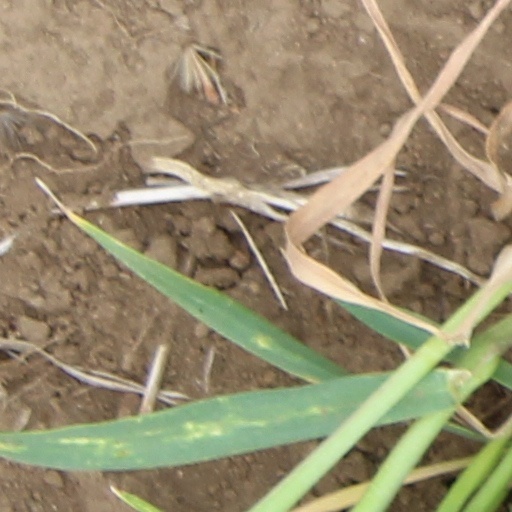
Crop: wheat